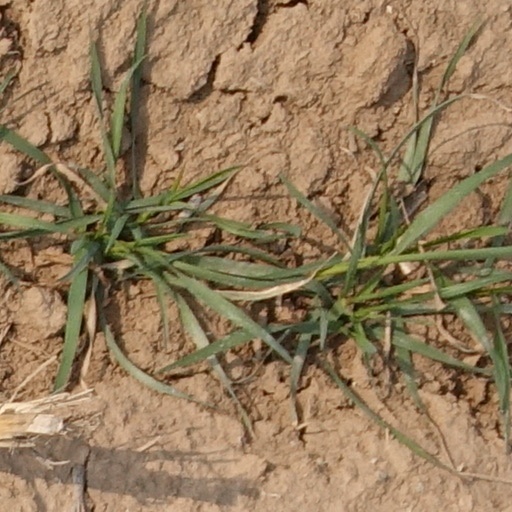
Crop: wheat